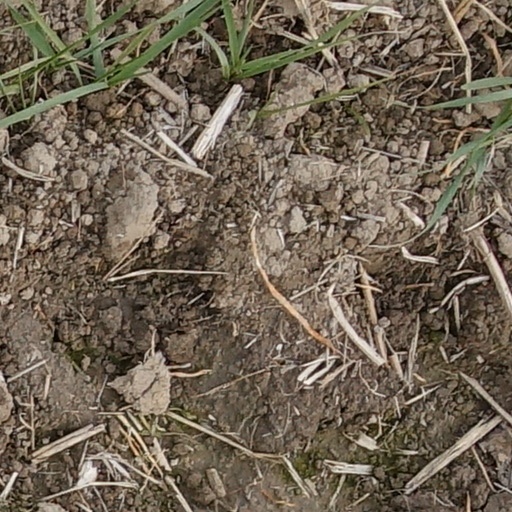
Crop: wheat